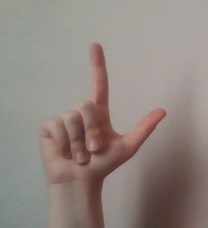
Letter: laam